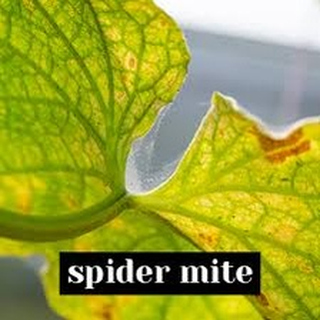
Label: wheat_mite